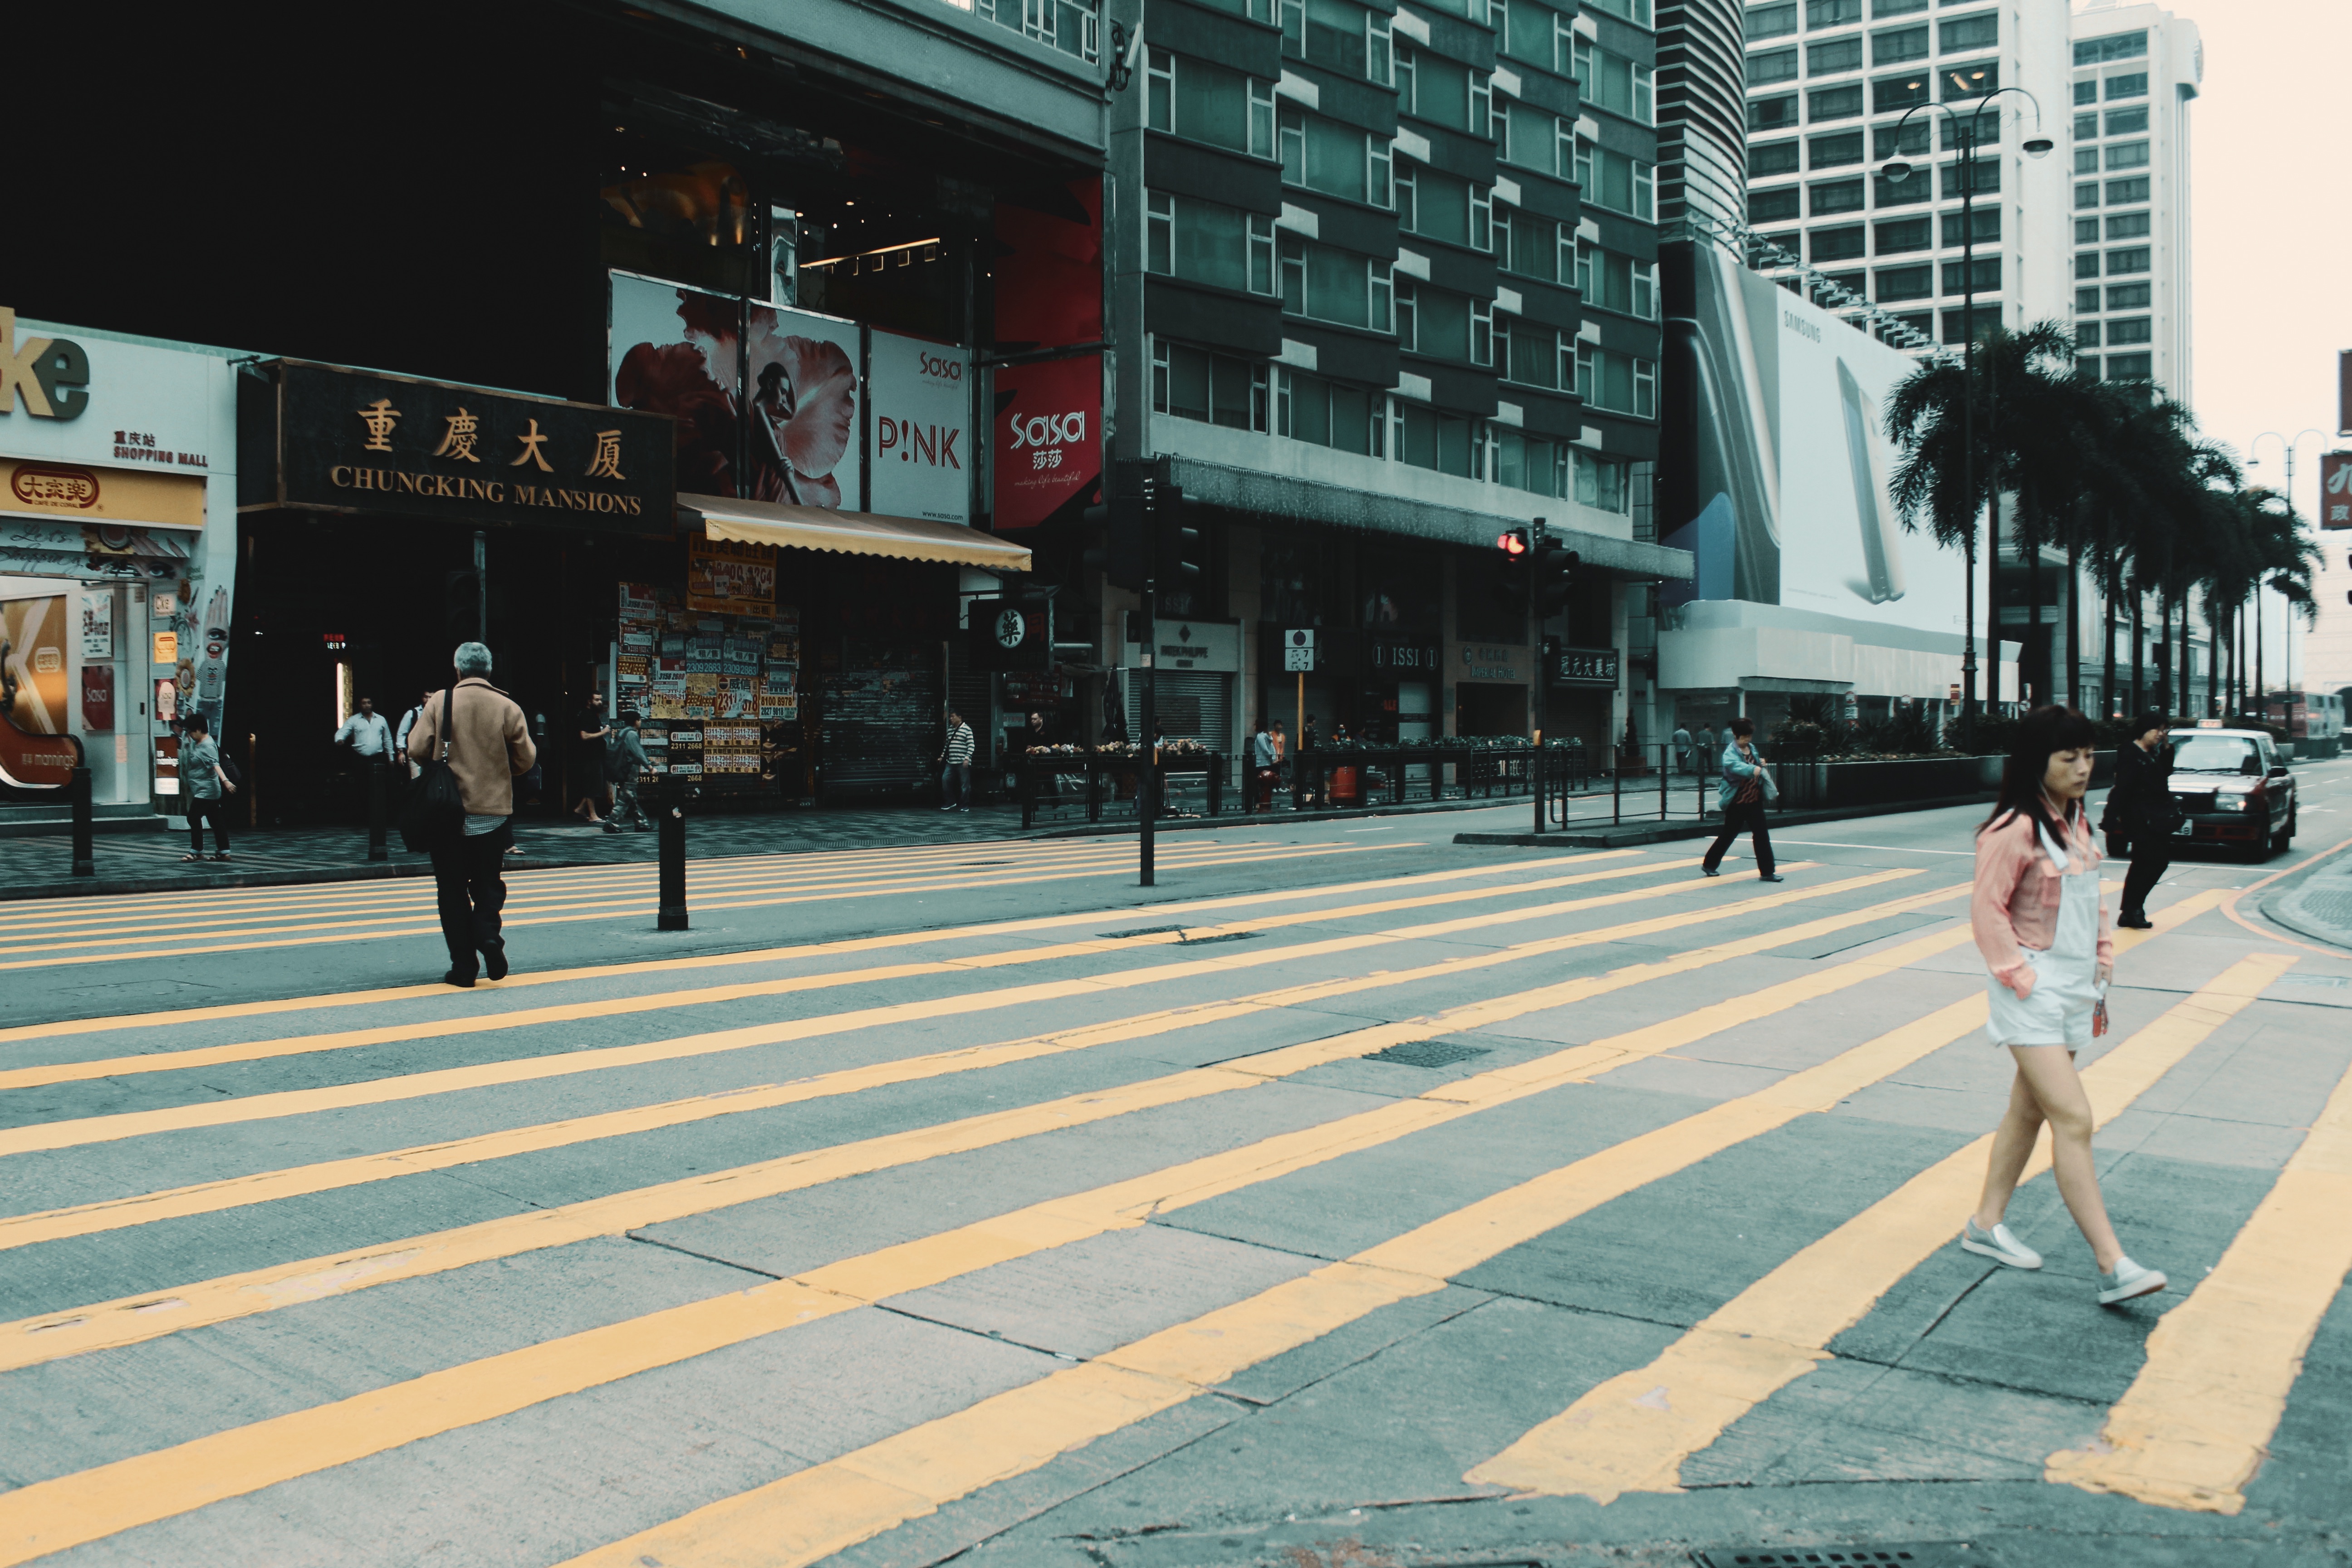
pedestrian, boardwalk, road, street, city, walkway, downtown, lane, infrastructure, snapshot, zebra crossing, pedestrian crossing, urban area, human settlement